Gerard Reve

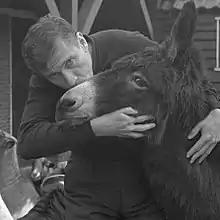
Gerard Kornelis van het Reve (1969)

Reve was prosecuted in 1966 for allegedly breaking a law against blasphemy. In "Nader tot U" he describes the narrator's love-making to God, a visitor to his house incarnated in a one-year-old mouse-grey donkey. In April 1968 he was acquitted by the Supreme Court. Although it would take decades for the Netherlands to decriminalize blasphemy, in 2013 the law was abolished, the outcome of this case — known as the “Donkey Trial” — rendered the existing law virtually obsolete